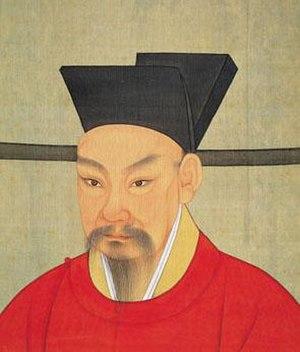
Cette page dresse une liste de personnalités mortes au cours de l'année 1264 :
Cette page dresse une liste de personnalités nées au cours de l'année 1205 :